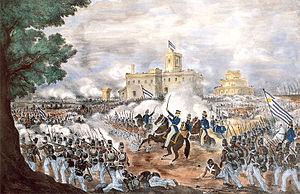
Juan Manuel de Rosas, surnommé « le Restaurateur des lois », était un homme politique et militaire argentin, qui fut gouverneur de la province de Buenos Aires et dirigea de 1835 à 1852 la Confédération argentine.
Justo José de Urquiza y García, né le 18 octobre 1801 à Talar de Arroyo Largo, aujourd'hui Arroyo Urquiza, dans la province d'Entre Ríos et mort assassiné le 11 avril 1870 à Concepción del Uruguay, est un militaire et homme politique argentin, chef du Parti fédéraliste et premier président de la Confédération argentine.
La bataille de Caseros, ou bataille de Monte Caseros, eut lieu le 3 février 1852 à Caseros, aujourd’hui Estación El Palomar, dans la moyenne banlieue ouest de Buenos Aires, en Argentine. Elle opposa l’armée de Buenos Aires, commandée par le dictateur unitaire Juan Manuel de Rosas, à la Grande Armée, emmenée par Justo José de Urquiza et constituée par une coalition d’opposants au régime de Rosas, avec le renfort de troupes brésiliennes et uruguayennes.